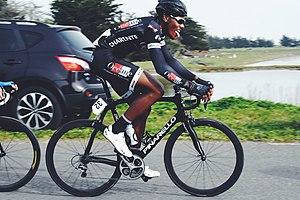
Rousseau a velo
Jayson Rousseau Richardson, né le 4 mai 1994 à Saint-Martin en Guadeloupe, est un coureur cycliste français.